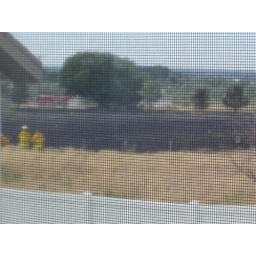
Fire in the field behind my house